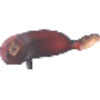
Label: Banana Red 1